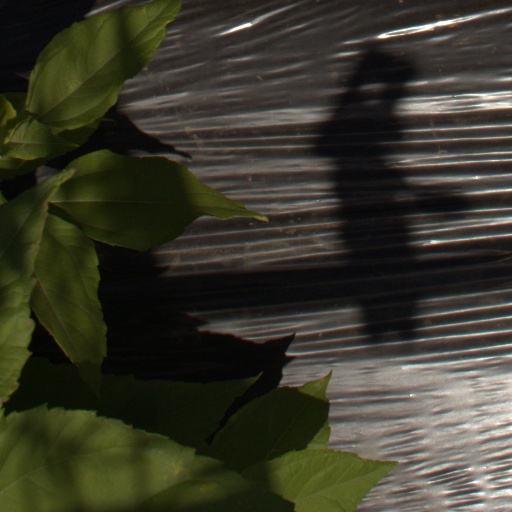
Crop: Jerusalem artichoke